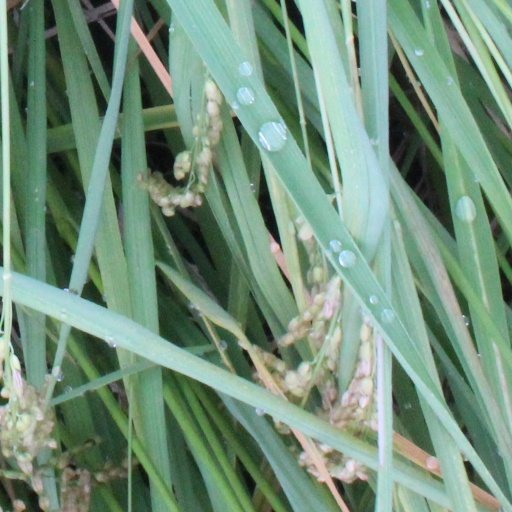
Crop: rice